Hurricane Ivan

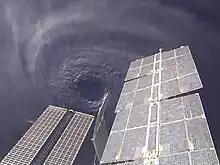
The eye of Hurricane Ivan as seen from the International Space Station on September 11, 2004.

As it moved west, Ivan weakened slightly because of wind shear in the area. The storm passed over Grenada on September 7, battering several of the Windward Islands. As it entered the Caribbean Sea, Ivan reintensified rapidly and became a Category 5 hurricane, just north of the Windward Netherlands Antilles (Curaçao and Bonaire) and Aruba on September 9, with winds reaching . Ivan weakened slightly as it moved west-northwest towards Jamaica. As Ivan approached the island late on September 10, it began a westward jog that kept the eye and the strongest winds to the south and west. However, because of its proximity to the Jamaican coast, the island was battered with hurricane-force winds for hours.